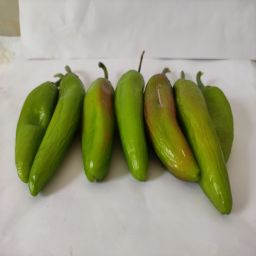
Crop: New Mexico Green Chile
Quality: Ripe